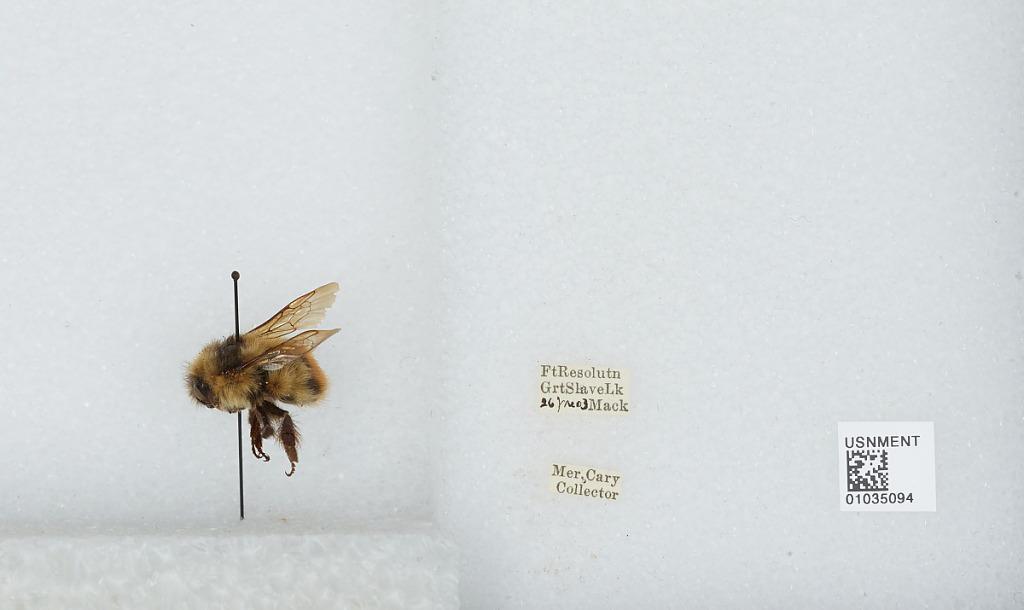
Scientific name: Bombus (Pyrobombus) mixtus Cresson
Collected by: M. Cary & R. Mack
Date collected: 1903-6-26
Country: Canada
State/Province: Northwest Territories
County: Fort Resolution
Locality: Great Slave Lake
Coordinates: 61.6667, -114